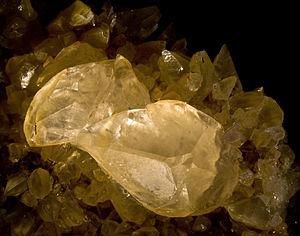
Calcite - Carrière de Moux, Carcassonne, Aude, Languedoc Rousillon, France (XX5.1x3.2cm)
La calcite est un minéral chimique ou biochimique composé de carbonate naturel de calcium de formule CaCO₃, avec des traces de Mn, Fe, Zn, Co, Ba, Sr, Pb, Mg, Cu, Al, Ni, V, Cr et Mo. L'abondance des cations autres que le calcium explique la richesse des variétés décrites pour ce minéral.
Une macle est une association orientée de plusieurs cristaux identiques, dits individus, reliés par une opération de groupe ponctuel de symétrie.